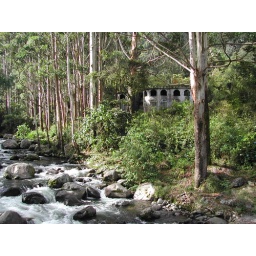
Abandoned building in forest above Boquete